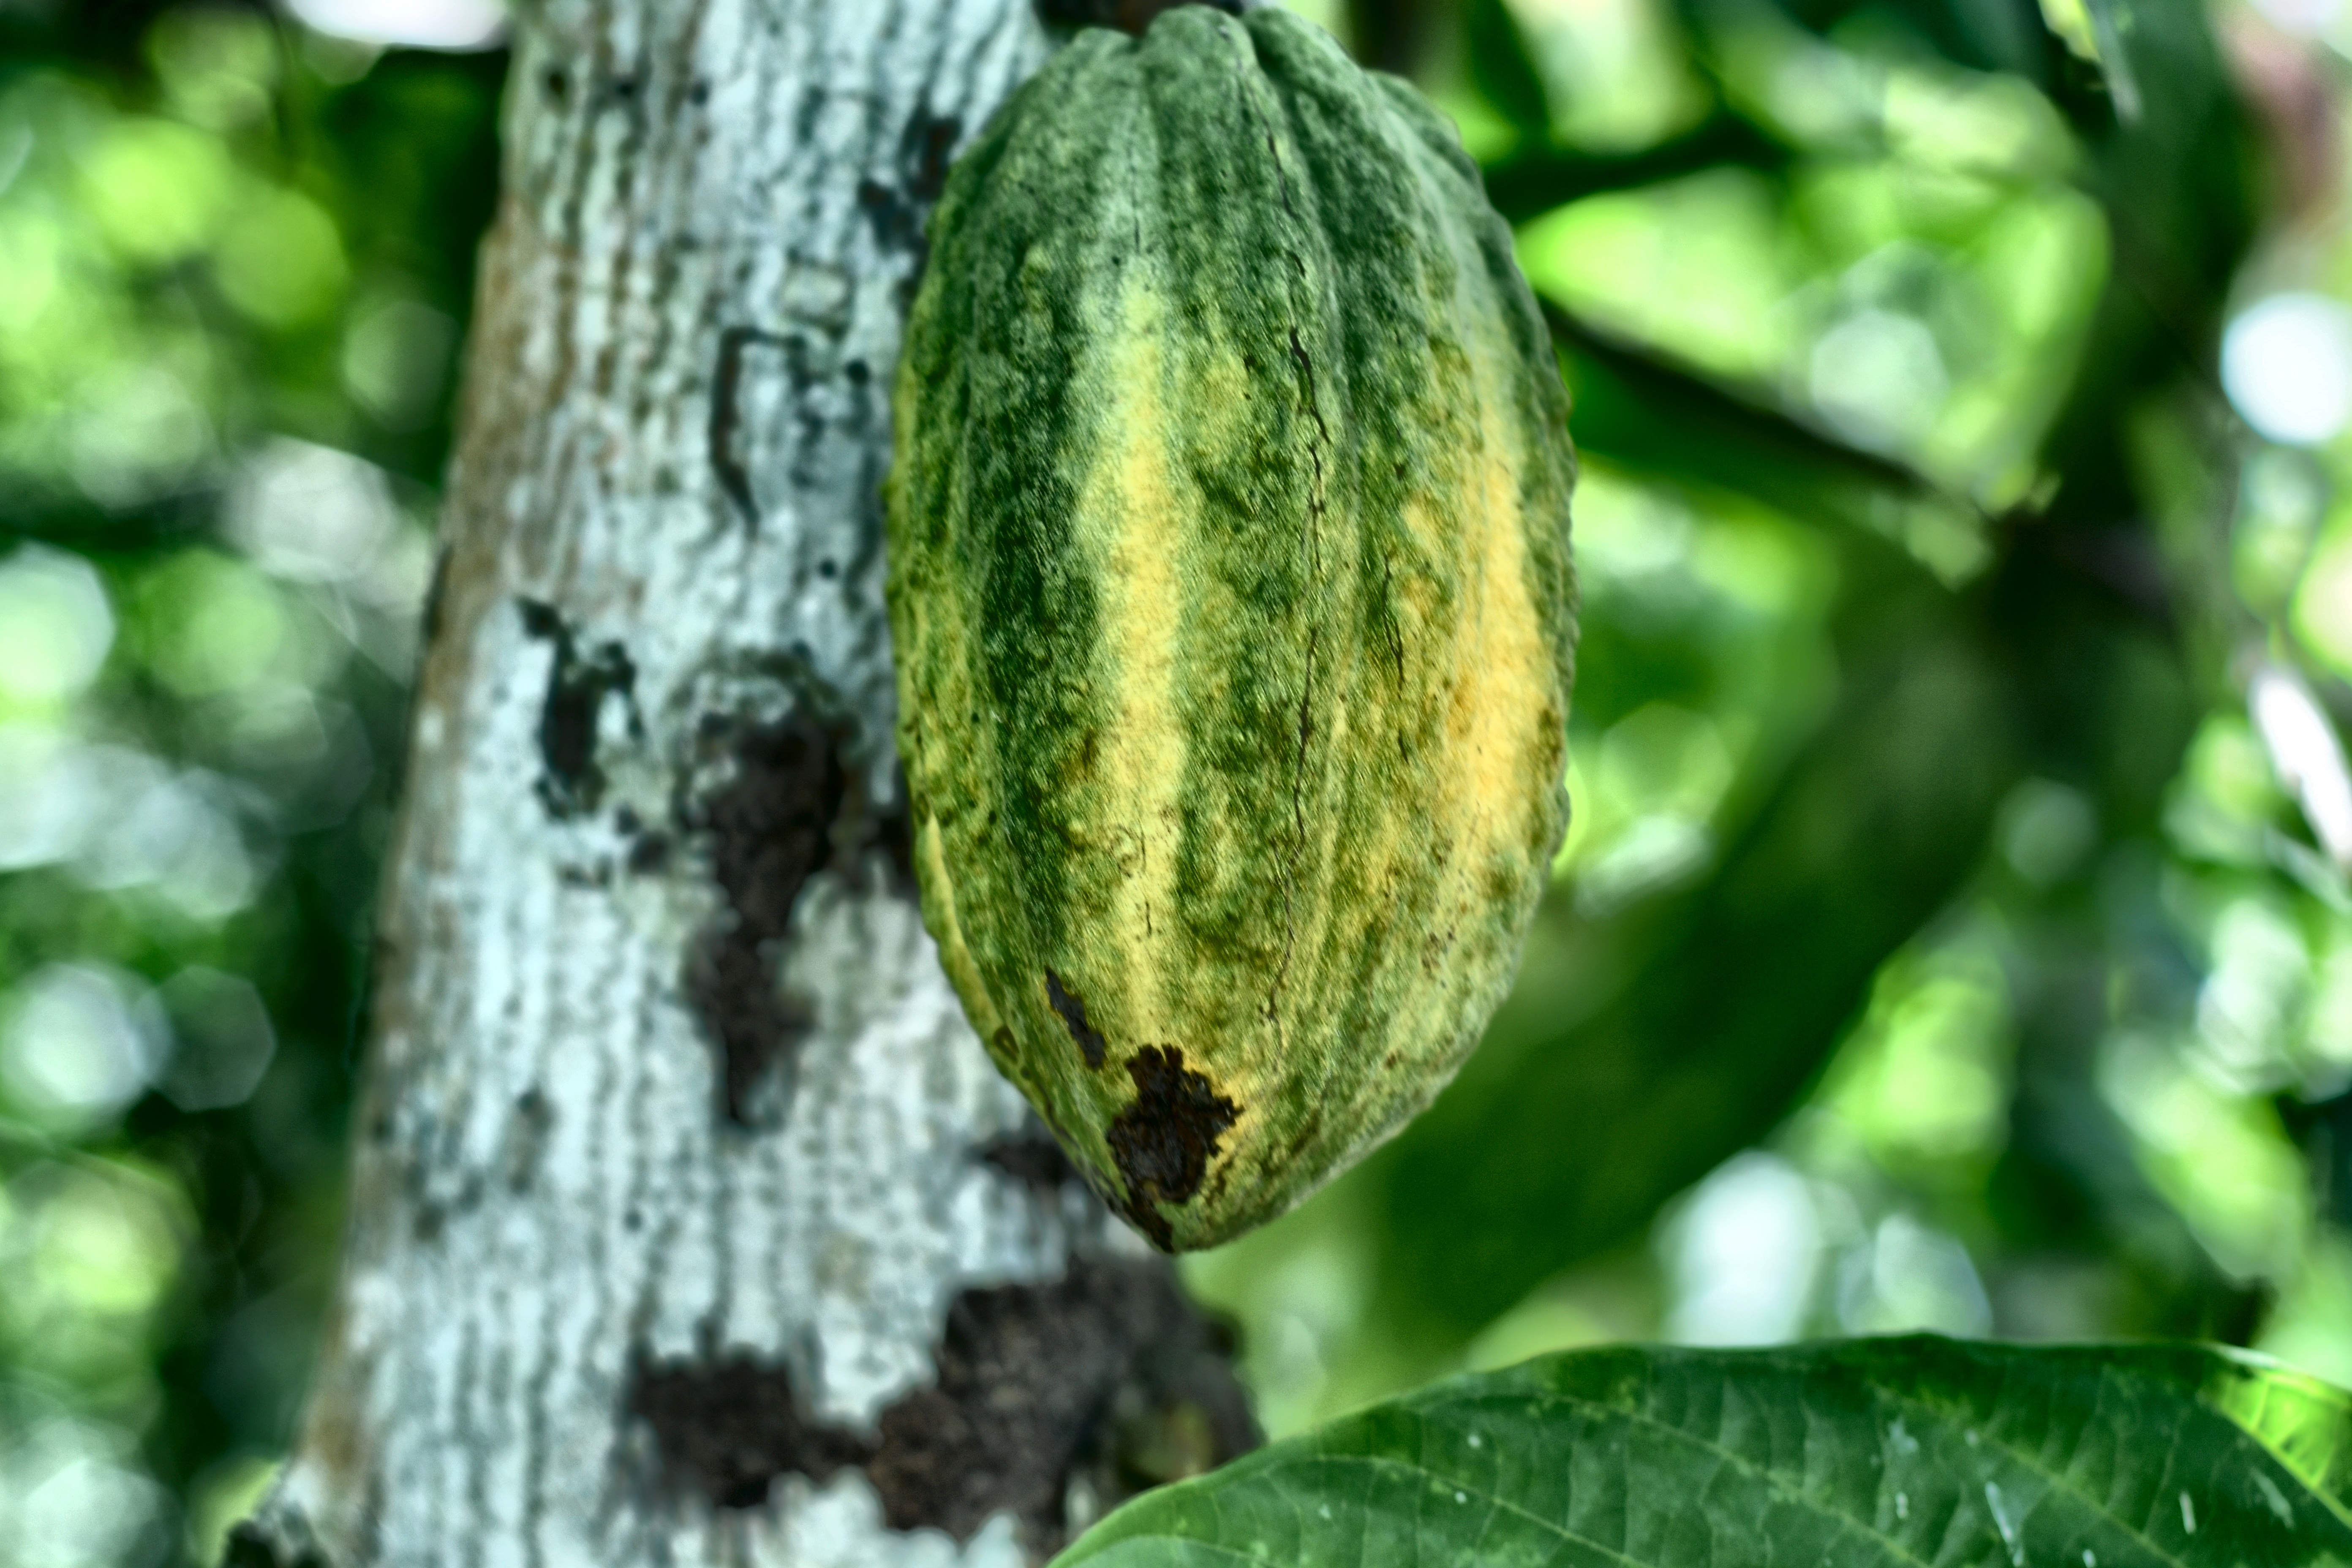
Maturity: mature
Variety: Guiana